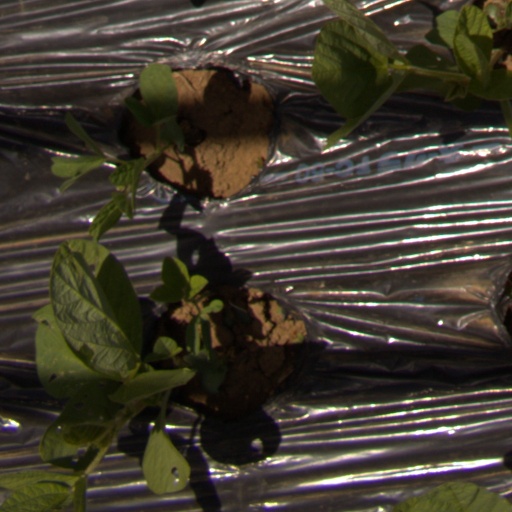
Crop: Jerusalem artichoke